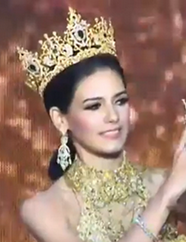
เยเนลิ ชาปาร์โร

| name = เยเนลิ ชาปาร์โร
| image = Janelee Chaparro.png
| image_size = 200
| birth_place = บาร์เซโลเนตา (ปวยร์โตรีโก)|บาร์เซโลเนตา ปวยร์โตรีโก
| nationality = ปวยร์โตรีโก
| known_for = มิสแกรนด์อินเตอร์เนชันแนล 2013
| height = 1.70 m
| children = 2
| awards = มิสเวิลด์ปวยร์โตรีโก 2011 (รองอันดับ 1) มิสเวิลด์ปวยร์โตรีโก 2012 (แต่งตั้ง) มิสเวิลด์ 2012 (30 คนสุดท้าย) มิสแกรนด์ปวยร์โตรีโก 2013 (แต่งตั้ง) มิสแกรนด์อินเตอร์เนชันแนล 2013(ชนะเลิศ)
เยเนลิ มาร์กุส ชาปาร์โร โกลอน (; เกิด 12 กันยายน ค.ศ. 1991) เป็นนางงามและนางแบบชาวปวยร์โตรีโก เคยประกวดเวทีมิสเวิลด์ในปี 2012 และเข้ารอบ 30 คนสุดท้าย และต่อมาได้เข้าร่วมการประกวดมิสแกรนด์อินเตอร์เนชันแนล 2013 และเป็นผู้ชนะเลิศคนแรกของการประกวดเวทีมิสแกรนด์อินเตอร์เนชันแนล
== ชีวิตส่วนตัว ==
เยเนลิเกิดในเขตเทศบาลบาร์เซโลเนตา (ปวยร์โตรีโก)|บาร์เซโลเนตาในปวยร์โตรีโก และในเดือนสิงหาคม ค.ศ. 2019 เธอได้ให้กำเนิดลูกสาวคนแรก
== การประกวด ==
=== มิสเวิลด์ปวยร์โตรีโก 2011 ===
เยเนลิเป็นตัวแทนจากบาร์เซโลเนตา เข้าร่วมการประกวดมิสเวิลด์ปวยร์โตรีโก 2011 ในการประกวดรอบตัดสิน เธอคว้ารองชนะเลิศอันดับ 1 โดยผู้ชนะการประกวดคือ "อะแมนดา บิลาโนบา" ผู้เข้าประกวดจากซานฮวน
ในวันที่ 4 เมษายน ค.ศ. 2012 เยเนลิได้รับการแต่งตั้งให้ดำรงตำแหน่ง มิสเวิลด์ปวยร์โตรีโก 2012 เนื่องจากในปีนั้นไม่มีการจัดประกวดมิสเวิลด์ปวยร์โตรีโก
=== มิสเวิลด์ 2012 ===
เยเนลิเป็นตัวแทนปวยร์โตรีโกในการประกวดมิสเวิลด์ 2012 ซึ่งมีการประกวดรอบตัดสินในวันที่ 18 สิงหาคม ค.ศ. 2012 ณ สนามกีฬา Dongsheng Fitness Center ในเมืองออร์ดอส เขตปกครองตนเองมองโกเลียใน ประเทศจีน โดยเธอสามารถผ่านเข้ารอบ 30 คนสุดท้าย และผู้ชนะในปีนี้ คือ อฺวี๋ เหวินเสีย จากประเทศจีน
=== มิสแกรนด์อินเตอร์เนชันแนล 2013 ===
เยเนลิได้รับการแต่งตั้งเป็นมิสแกรนด์ปวยร์โตรีโก 2013 และเป็นตัวแทนปวยร์โตรีโก ในการประกวดมิสแกรนด์อินเตอร์เนชันแนล 2013|มิสแกรนด์อินเตอร์เนชันแนลครั้งที่ 1 ในวันที่ 19 พฤศจิกายน ค.ศ. 2013 ณ ศูนย์แสดงสินค้าและการประชุม อิมแพ็ค เมืองทองธานี จังหวัดนนทบุรี โดยเยเนลิสามารถคว้าตำแหน่งมิสแกรนด์อินเตอร์เนชันแนล 2013 มาครองได้สำเร็จ โดยมีสาวงามจากสาธารณรัฐโดมินิกัน สโลวาเกีย ฟิลิปปินส์ และออสเตรเลียเป็นรองชนะเลิศตามลำดับ โดยเธอเป็นผู้ชนะคนแรกในการประกวดมิสแกรนด์อินเตอร์เนชันแนล
;การปฏิบัติหน้าที่ต่างประเทศ
*
*
*
*
*
*
*
*
*
== อ้างอิง ==
== แหล่งข้อมูลอื่น ==
* Miss Grand International Hall of Fame
*
*
สืบตำแหน่ง
|ก่อนหน้า = ประกวดครั้งแรก
|ตำแหน่ง = มิสแกรนด์อินเตอร์เนชันแนล
|ปี = มิสแกรนด์อินเตอร์เนชันแนล 2013|2013
|ถัดไป = ลิส การ์ซิอา
การประกวดนางงามระดับนานาชาติ|Year=2013|Miss World= เมแกน ยัง|Miss Universe= กาบริเอลา อิสเลร์|Miss Supranational= มุดยา ดาตุล|Miss International= บีอา โรส ซานตีอาโก|Miss Intercontinental= อีคาเตรีนา เพลกโฮวา|Miss Gland International= เยเนลิ ชาปาร์โร|Miss Earth= อาลิซ เอนริช|Miss Tourism Queen International= อลิซ่า มิสโกวก้า
ผู้ดำรงตำแหน่งในการประกวดมิสแกรนด์อินเตอร์เนชันแนล
|Year=2013
|ปี=2556
|ชนะเลิศ= เยเนลิ ชาปาร์โร
|รองชนะเลิศอันดับที่ 1= แชนเทล มาร์ติเนซ
|รองชนะเลิศอันดับที่ 2= เดนิซา พาซีเซียโควา
|รองชนะเลิศอันดับที่ 3= แอนนาลี ฟอร์บส์
|รองชนะเลิศอันดับที่ 4= เคลลี หลุยส์ แมคไกวร์
หมวดหมู่:นางแบบปวยร์โตรีโก
หมวดหมู่:นางงามปวยร์โตรีโก
หมวดหมู่:ผู้ชนะการประกวดมิสแกรนด์อินเตอร์เนชันแนล
หมวดหมู่:ผู้ชนะการประกวดนางงาม